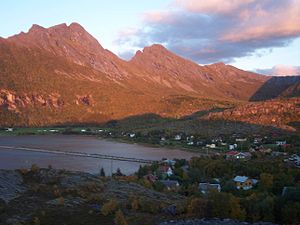
Steigen
Den lille bygda Nordskot
Steigen er en kommune i Salten i Nordland fylke i Norge. Den grænser op til kommunerne Hamarøy og Sørfold. Kommunen består af Leinesfjord, Leines, Nordfold, Bogøy og Engeløy.